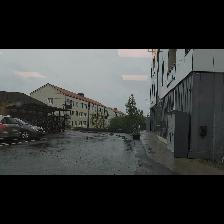
Label: NonHuman